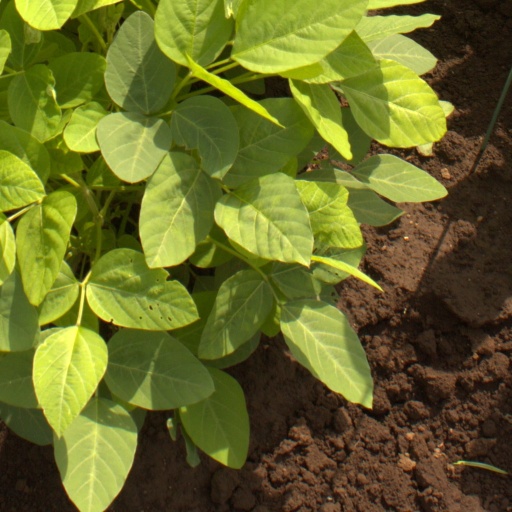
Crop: soybean